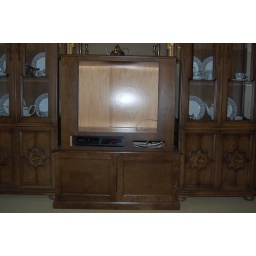
Built for 27&amp;quot; TV with cabinet space below and room for DVD Player